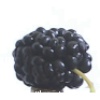
Label: mulberry